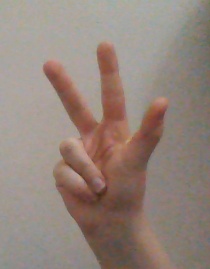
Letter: al